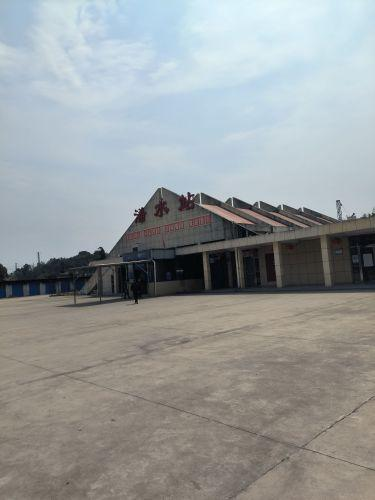
地标名称：浠水站
所在城市：黄冈市·浠水县